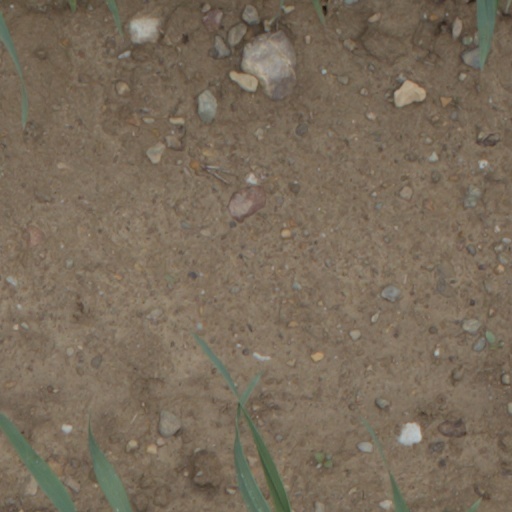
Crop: wheat